Culture of the Southern United States

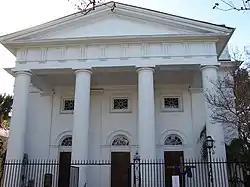
First Baptist Church in Charleston, South Carolina

In 1845, the Southern Baptist Convention separated from other regions. Baptist and Methodist churches proliferated across the Tidewater region, usually attracting common planters, artisans and workers. The wealthiest planters continued to be affiliated with the Episcopal Church. By the beginning of the Civil War, the Baptist and Methodist churches had attracted the most members in the South, and their churches were most numerous in the region.